Answer in natural language. Which point is closer to the camera taking this photo, point A  or point B? Choose between the following options: B or A
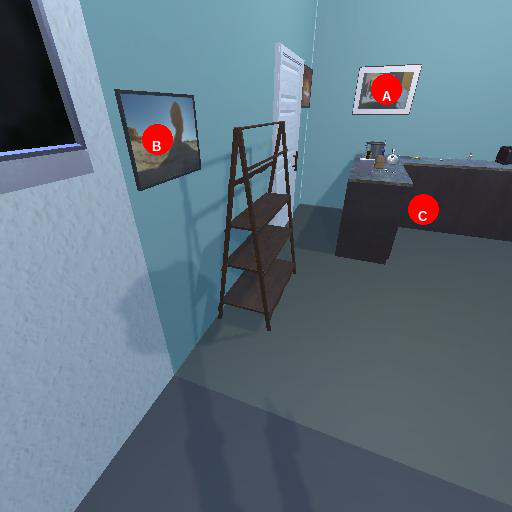
<answer>B</answer>